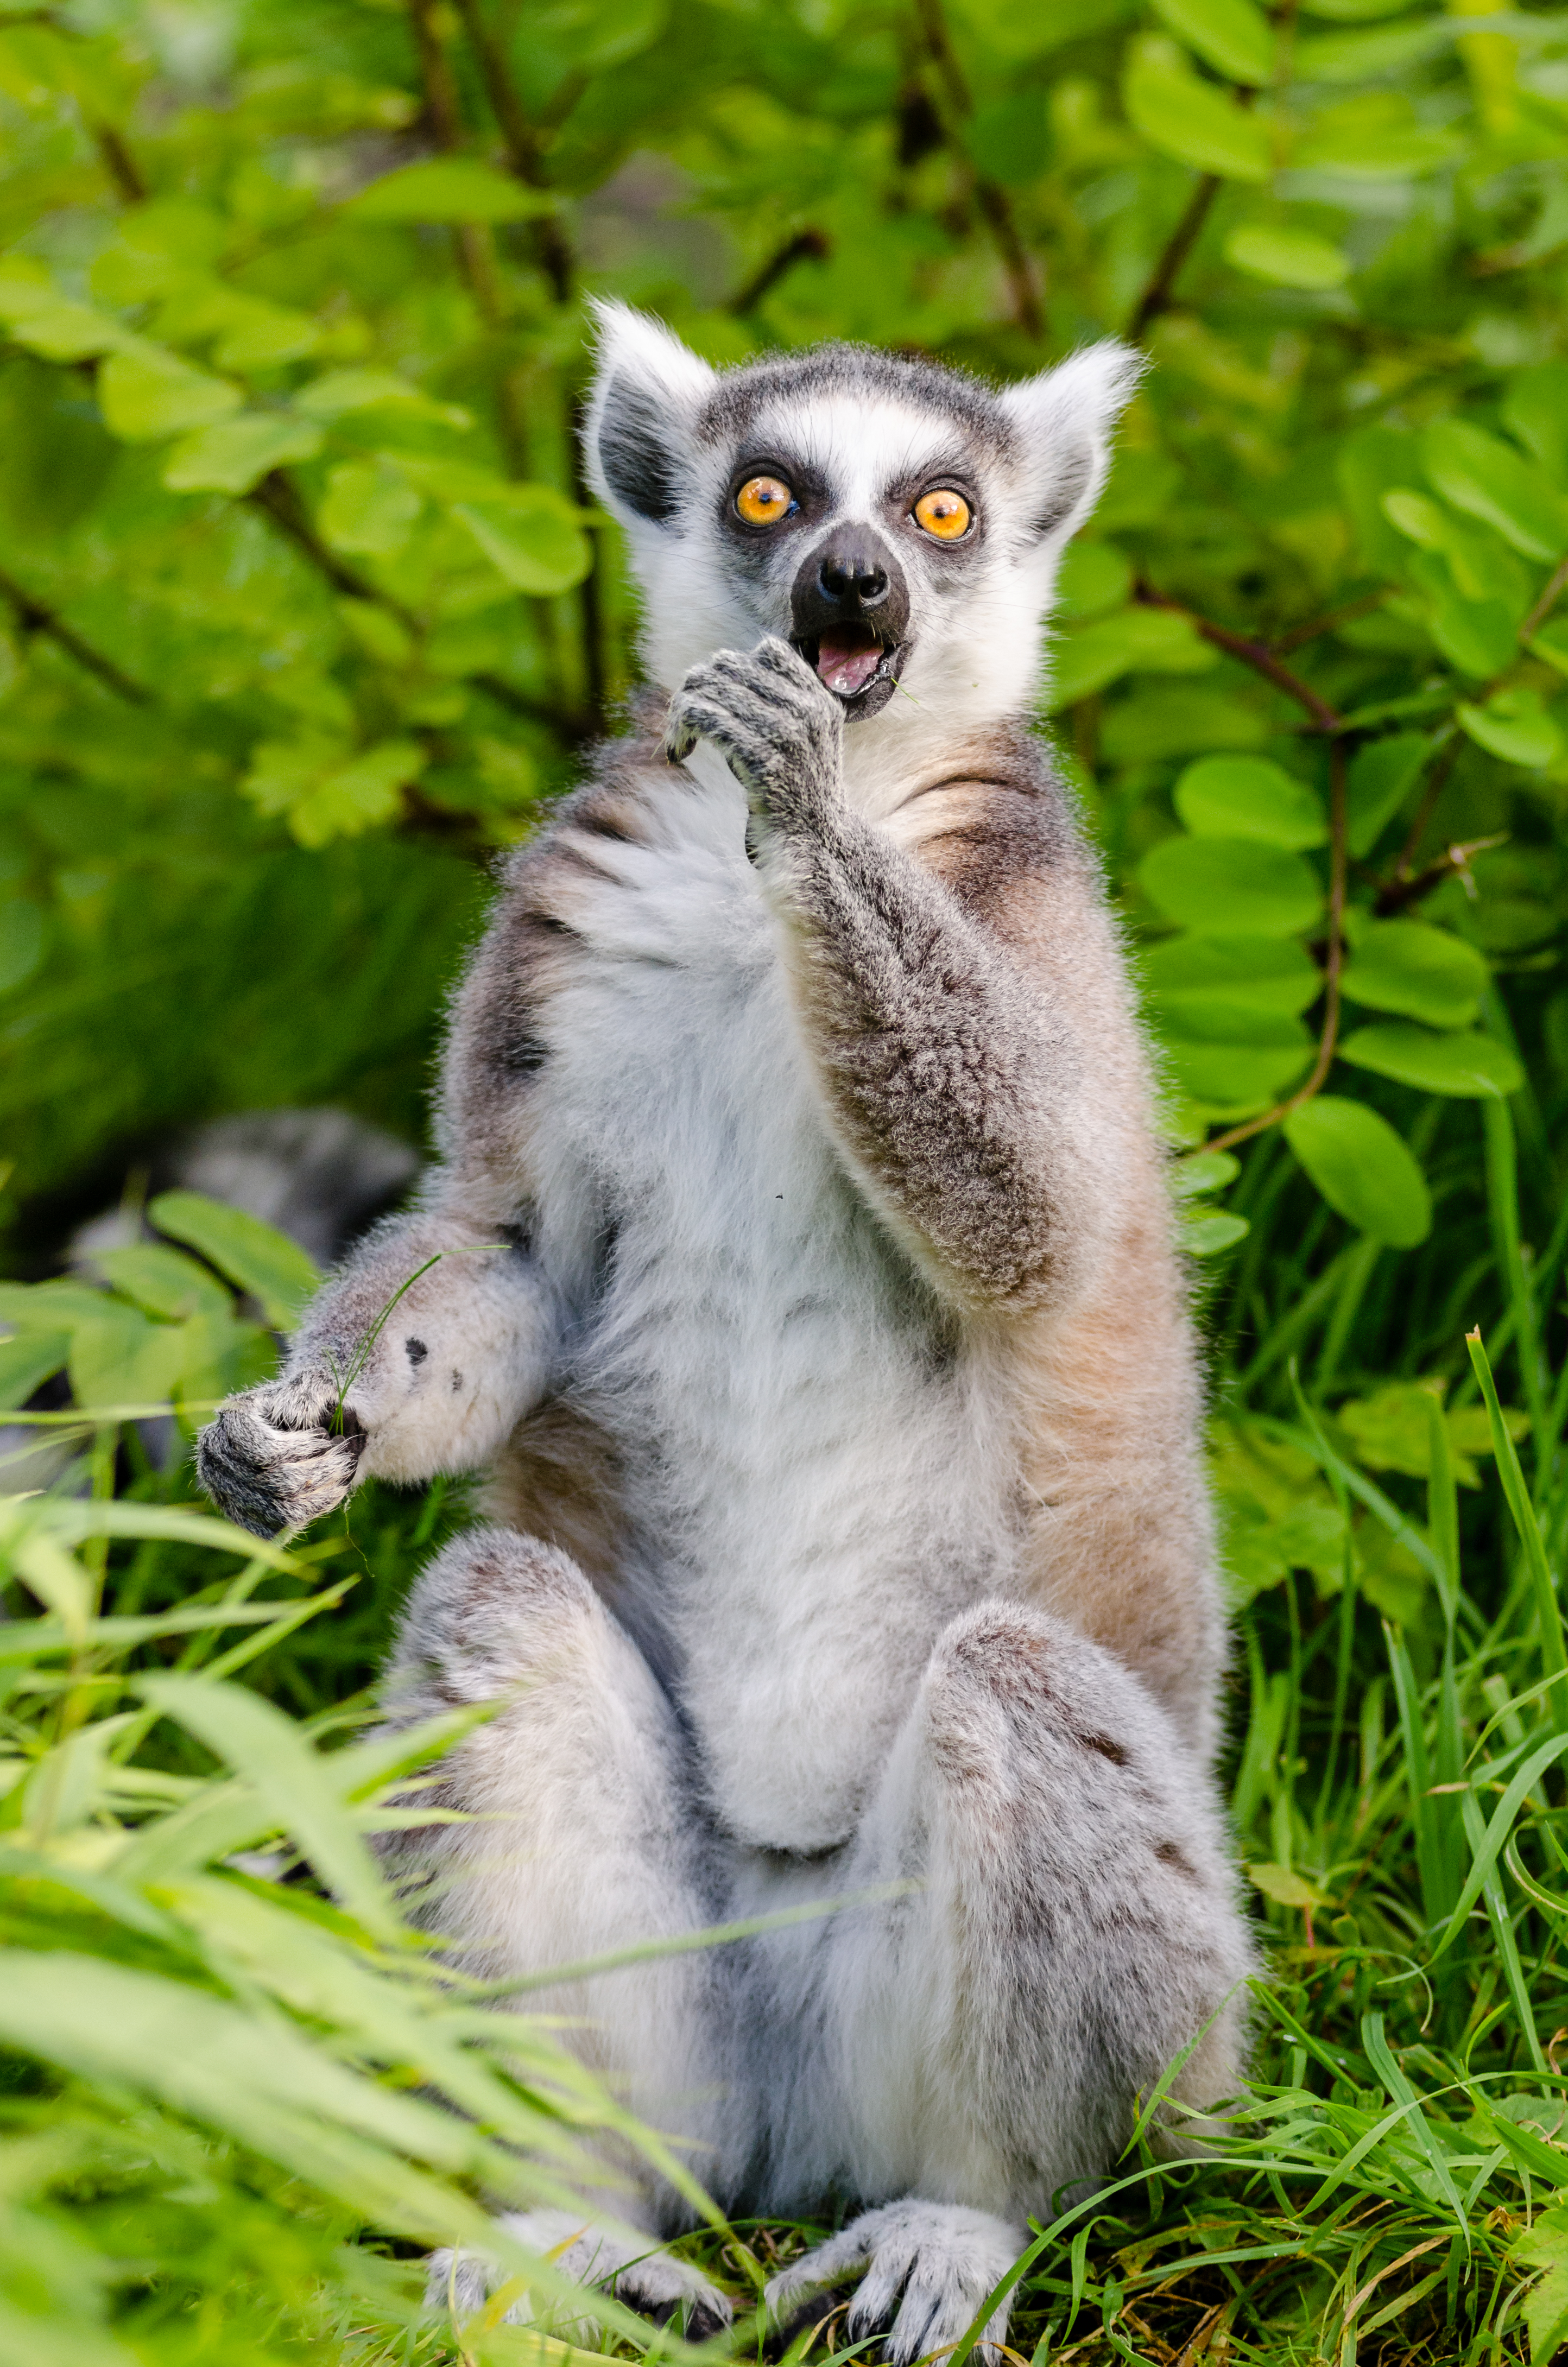
tree, nature, bokeh, ring, feet, animal, cute, wildlife, zoo, fur, mammal, nikon, fauna, primate, eyes, hands, animals, madagascar, vertebrate, tier, ss, fell, augen, grn, baum, adorable, lemur, d7000, niedlich, tailed, catta, katta, tierpart, hnde, fse, madagaskar